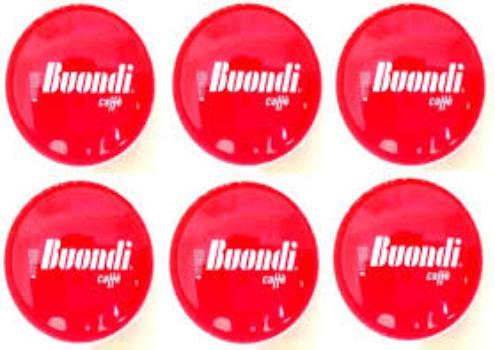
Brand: Buondi
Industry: Food